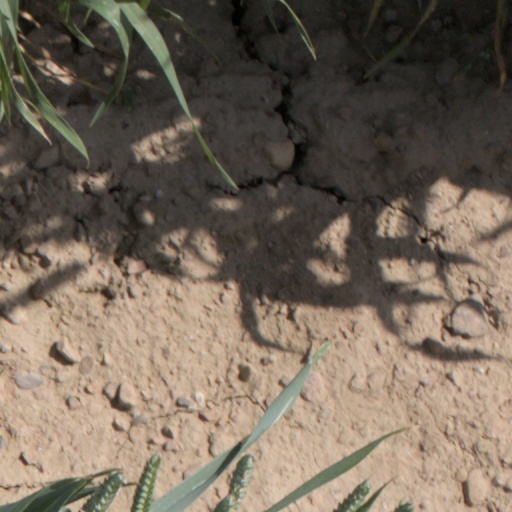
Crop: wheat